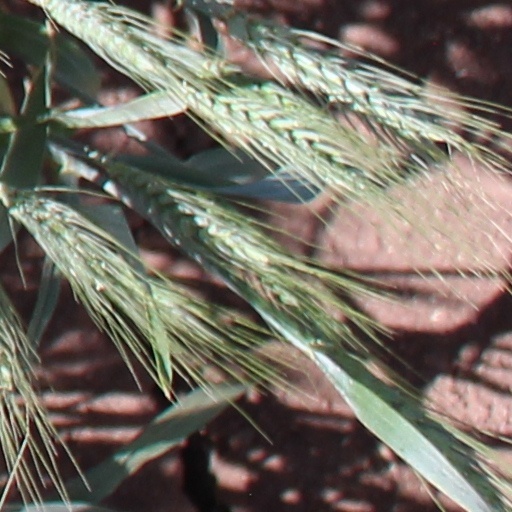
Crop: wheat